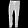
Label: Trouser